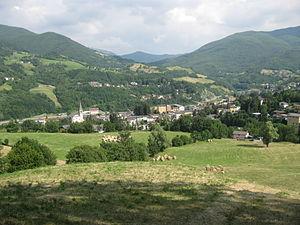
Pievepelago est une commune italienne de la province de Modène dans la région Émilie-Romagne en Italie.